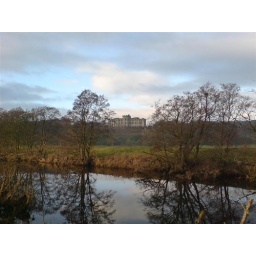
dalquharran castle above river girvan